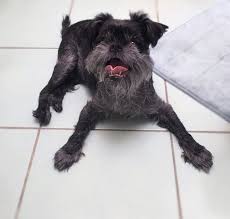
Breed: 200-n000012-affenpinscher